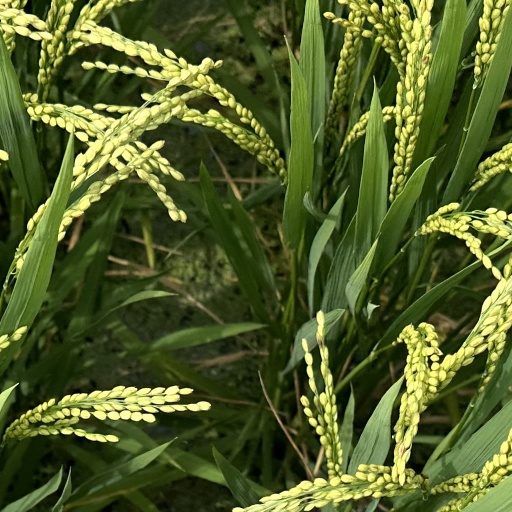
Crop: rice